Communication

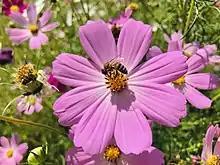
A honeybee on a "Cosmos bipinnatus". Many flowers use vivid colors to signal to insects that they offer food like nectar.

Interspecies communication plays a key role for plants that depend on external agents for reproduction. For example, flowers need insects for pollination and provide resources like nectar and other rewards in return. They use communication to signal their benefits and attract visitors by using distinctive colors and symmetrical shapes to stand out from their surroundings. This form of advertisement is necessary since flowers compete with each other for visitors. Many fruit-bearing plants rely on plant-to-animal communication to disperse their seeds and move them to a favorable location. This happens by providing nutritious fruits to animals. The seeds are eaten together with the fruit and are later excreted at a different location. Communication makes animals aware of where the fruits are and whether they are ripe. For many fruits, this happens through their color: they have an inconspicuous green color until they ripen and take on a new color that stands in visual contrast to the environment. Another example of interspecies communication is found in the ant-plant relation. It concerns, for instance, the selection of seeds by ants for their ant gardens and the pruning of exogenous vegetation as well as plant protection by ants.